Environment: real
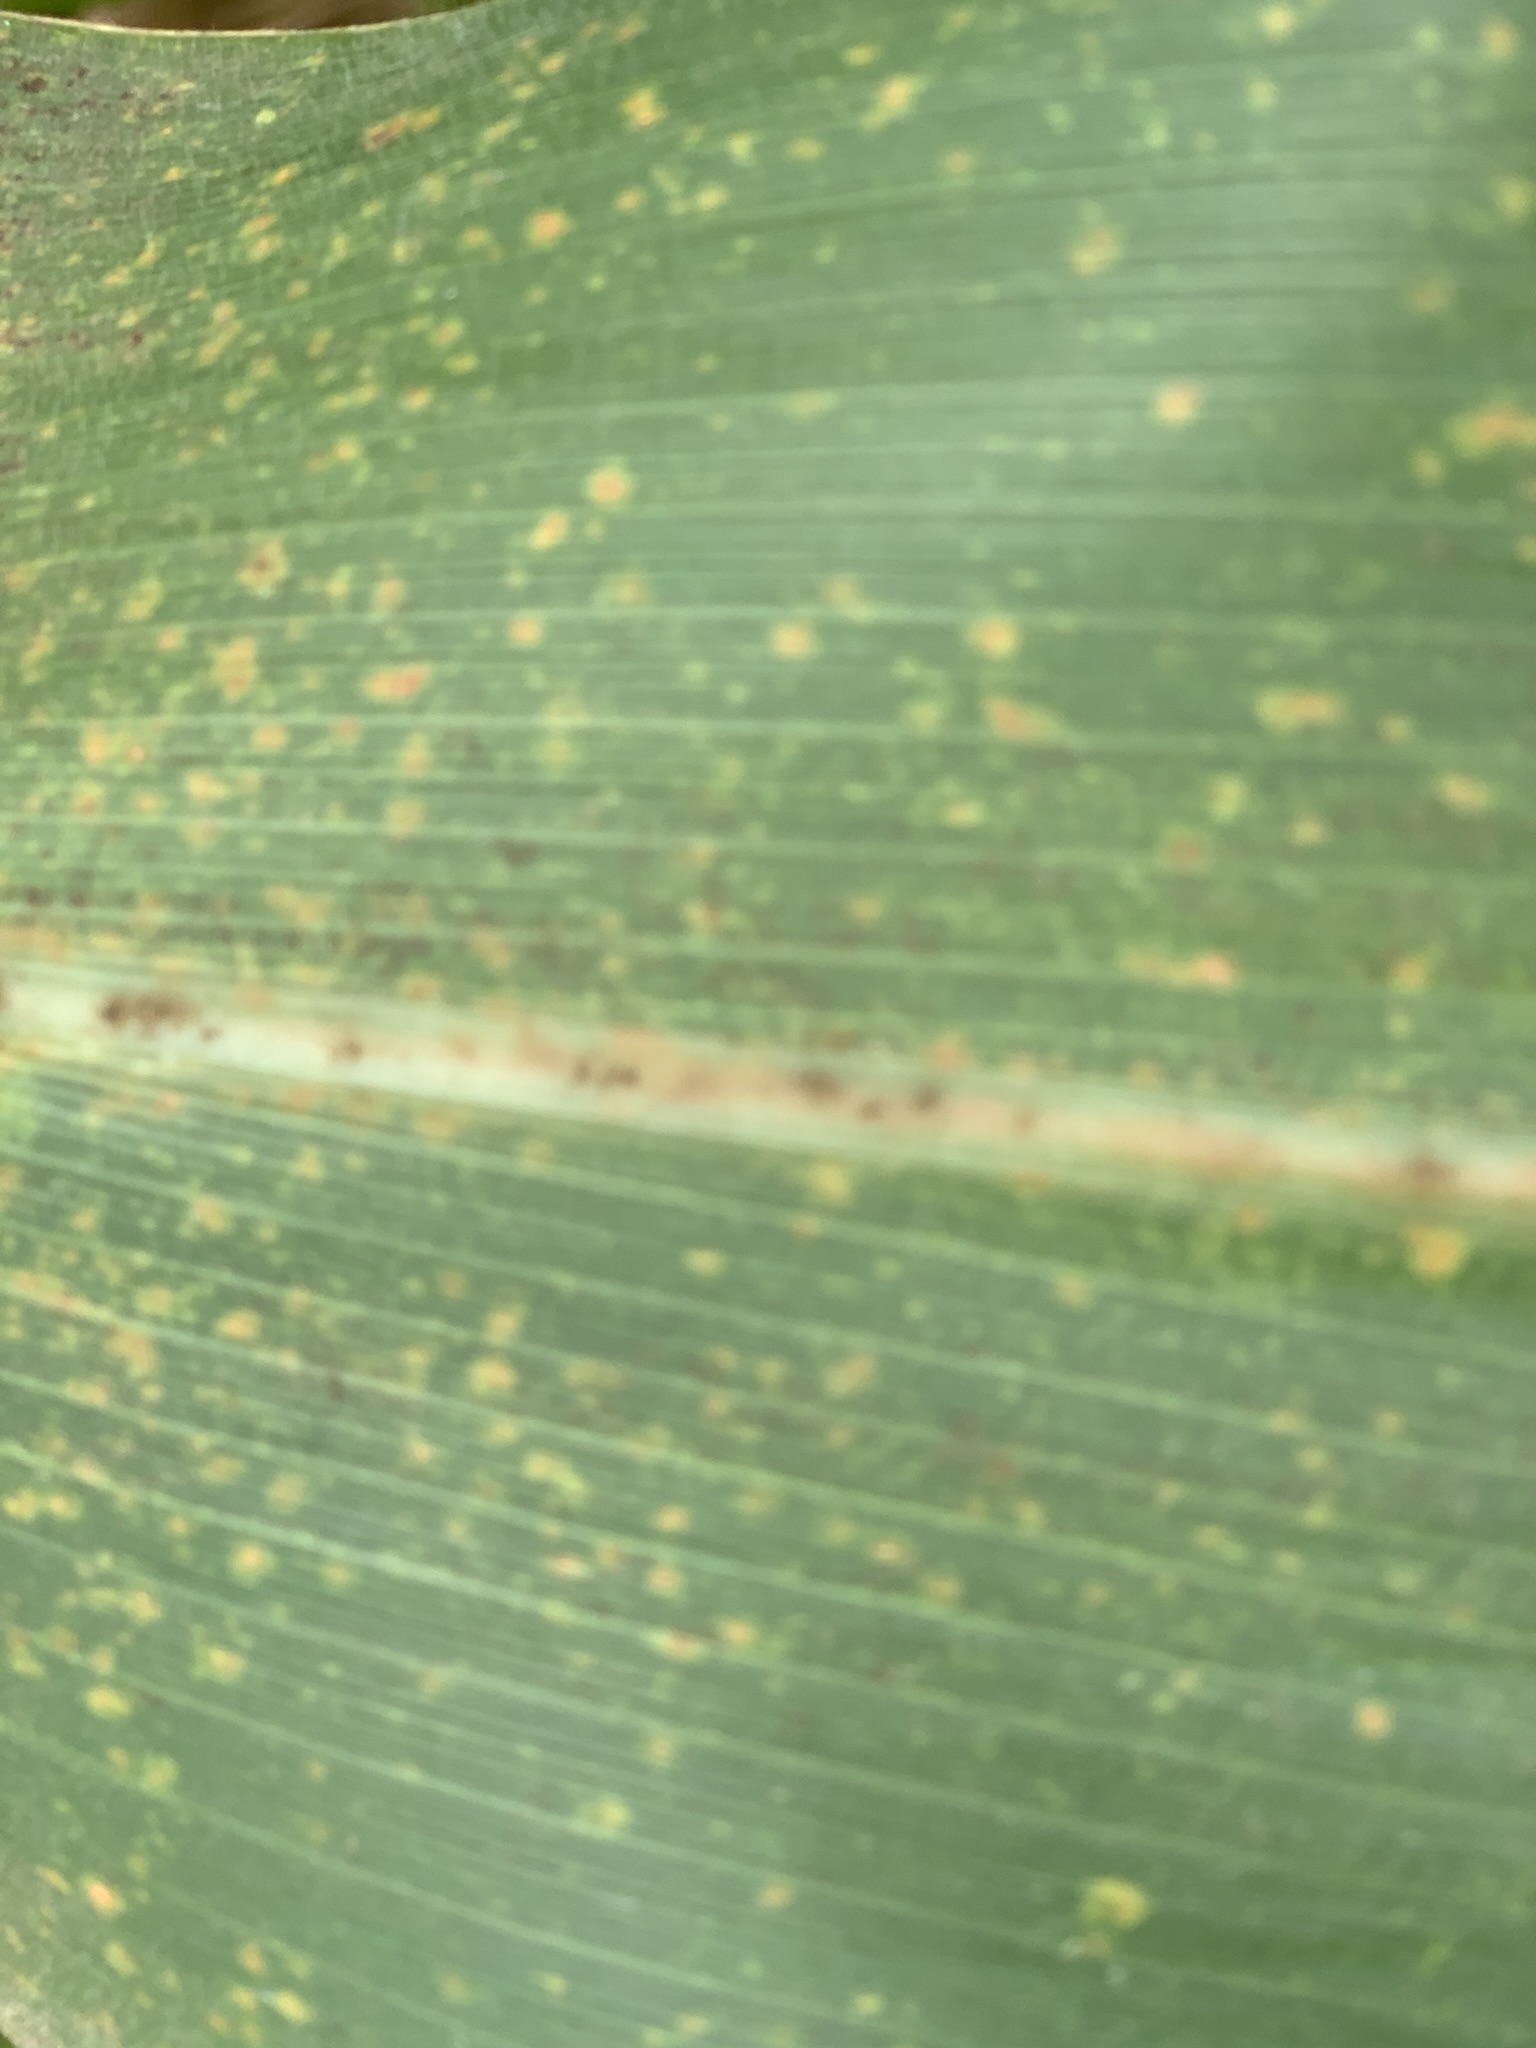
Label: lethal_necrosis